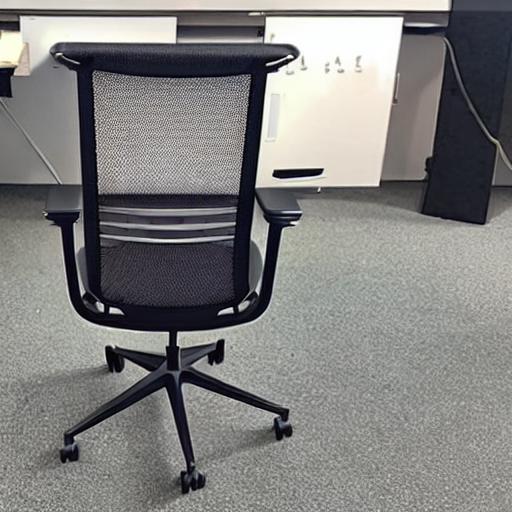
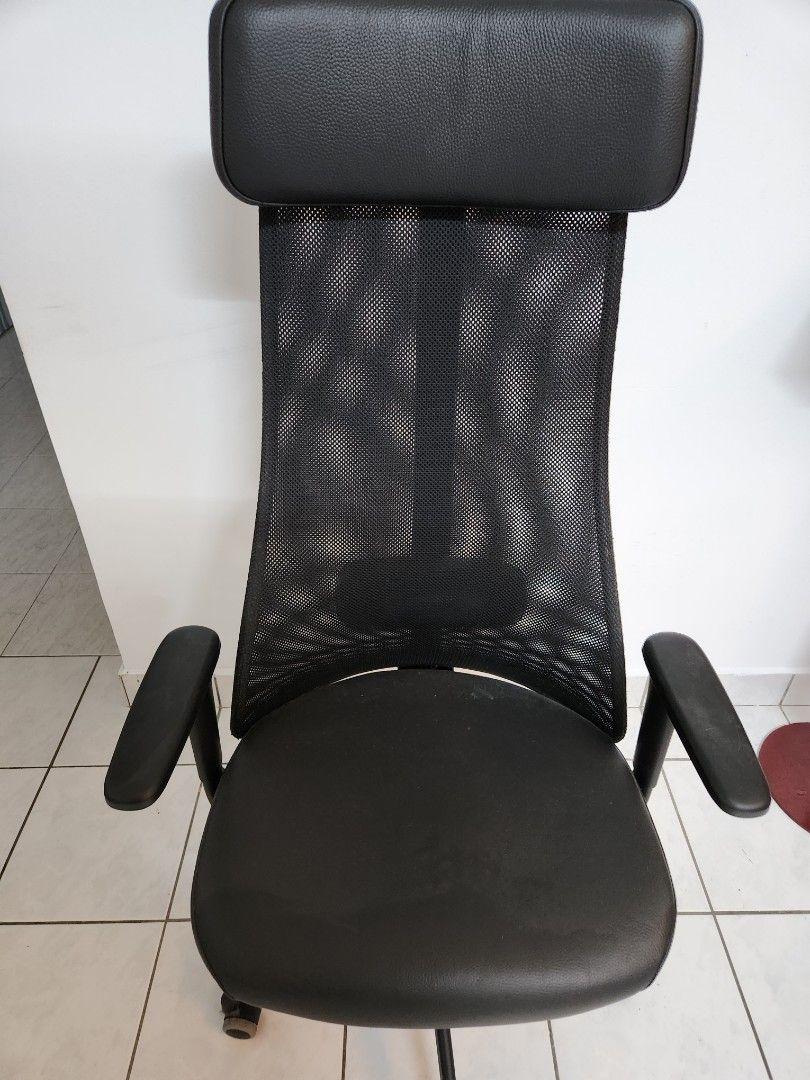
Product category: items_chair
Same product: no